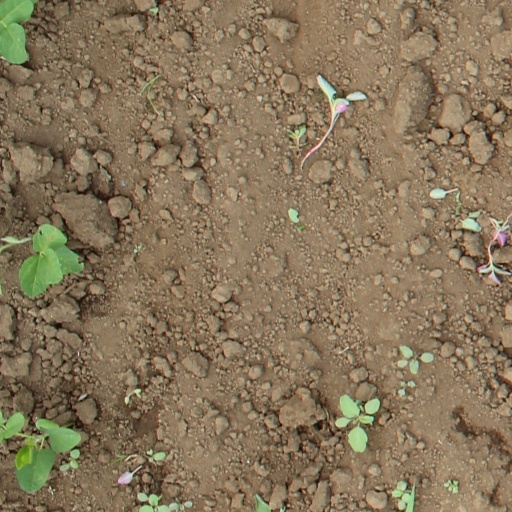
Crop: soybean